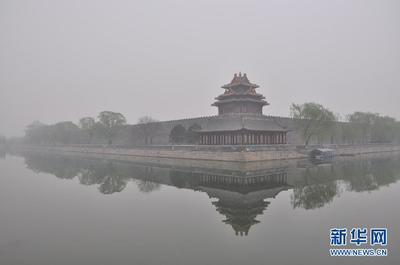
Weather: foggy or hazy